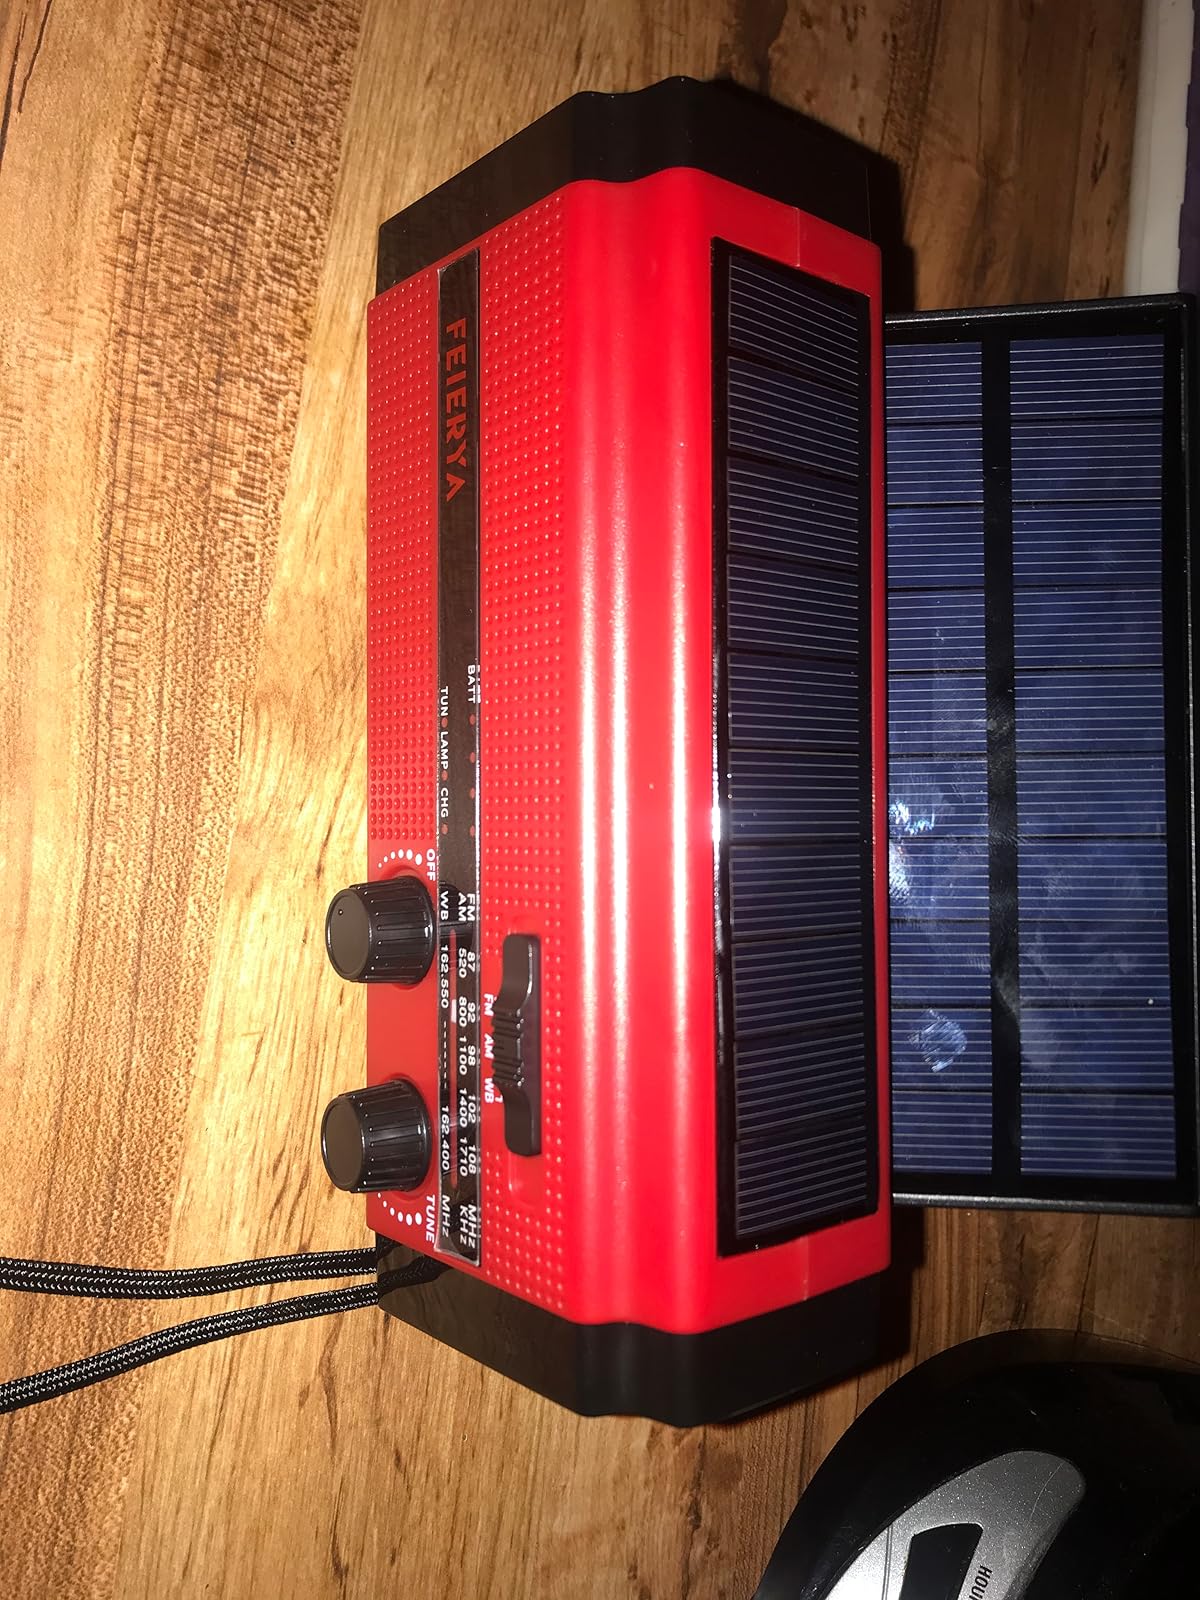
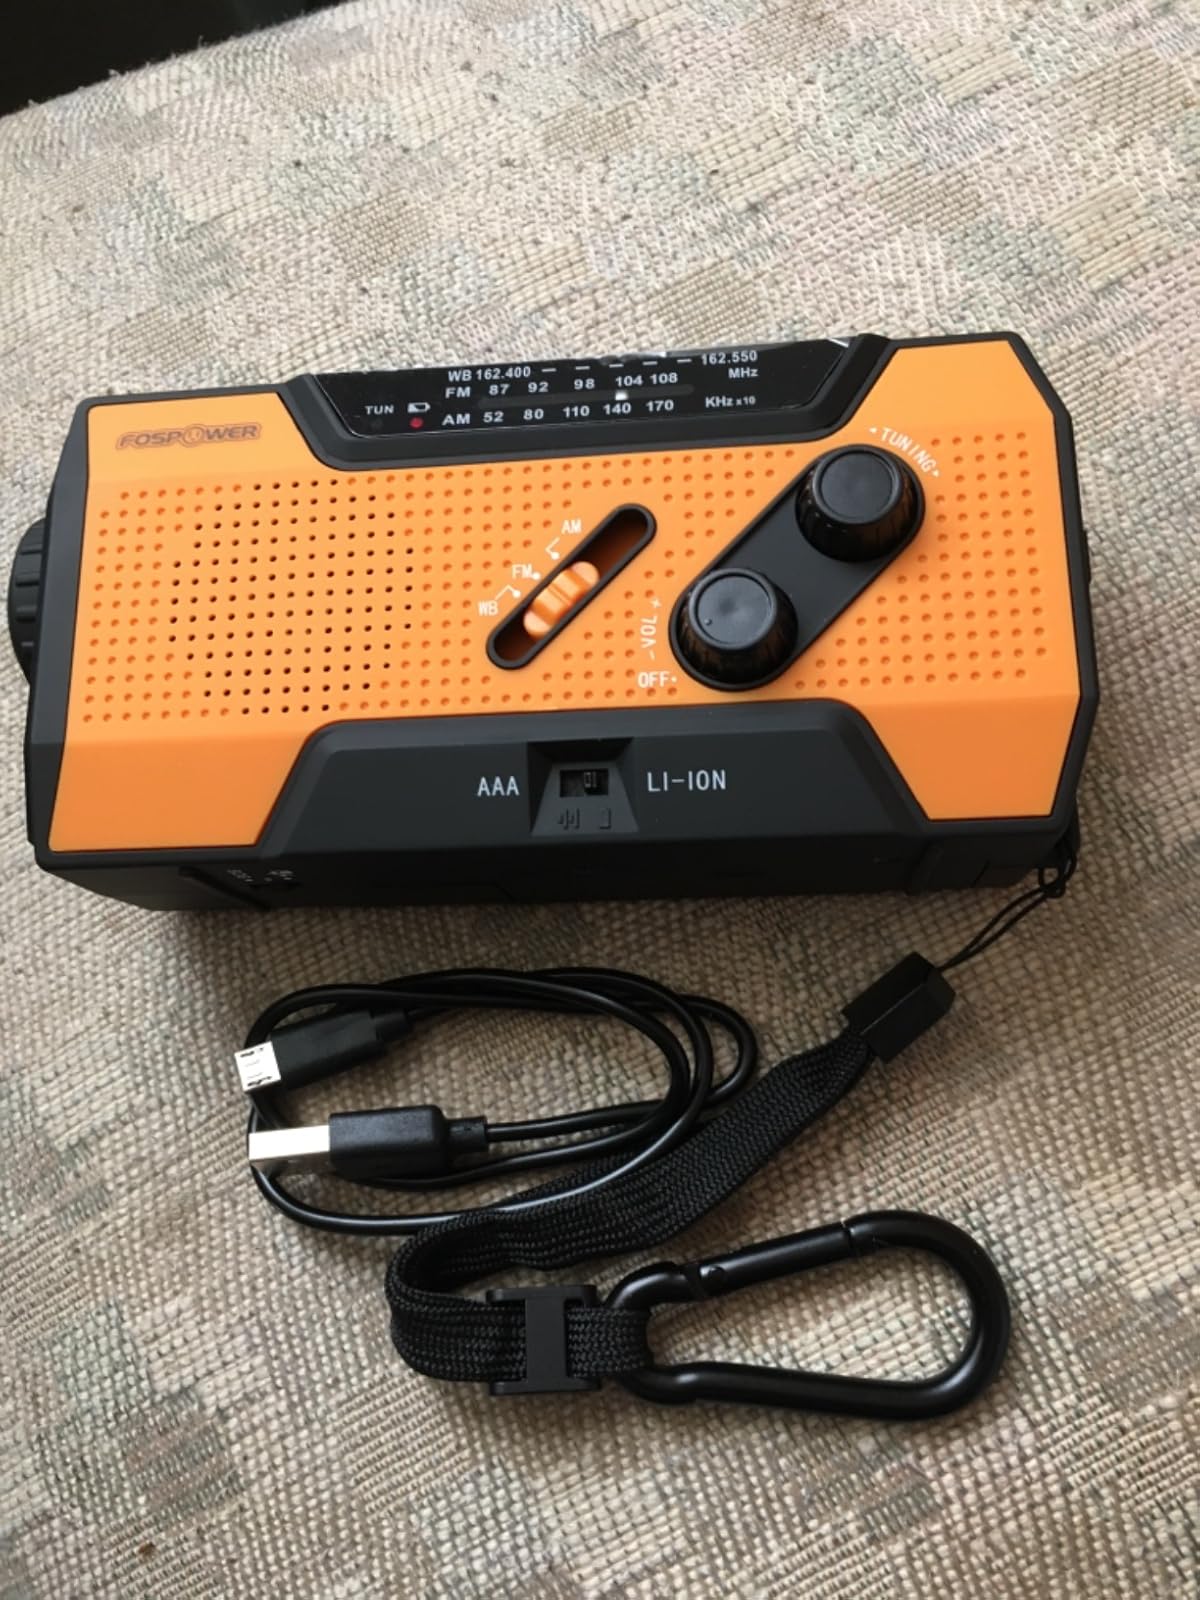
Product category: radio
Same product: no